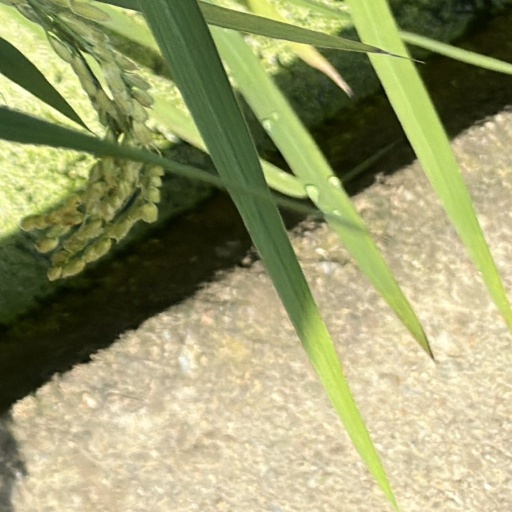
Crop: rice